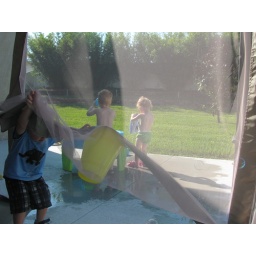
Will actually sat in the water table &amp;amp; is chasing us in his soaked clothes to sit on us.